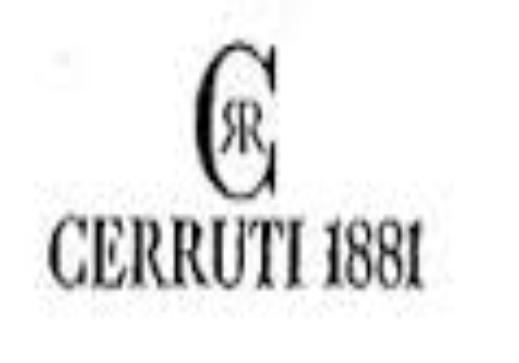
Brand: Cerruti 1881
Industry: Necessities